Waddesdon Bequest

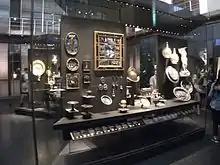
The Waddesdon Bequest has been redisplayed in Gallery 2a since June 2015.

Apart from the two pieces of Islamic glass described above, there are five Renaissance or Baroque glass vessels, all unusual and of exceptional quality. Most are Venetian glass; one is moulded opaque Bohemian glass (WB.56) with a "Triumph of Neptune", and is now dated to the late 17th century; it is also dichroic glass, which changes colour depending on whether it is lit from the front or behind. There is a very rare goblet in opaque turquoise glass with enamels (WB.55); this was to imitate or suggest a vessel in even more expensive semi-precious stone. The late 15th-century Deblín Cup with its cover is one of a small group of vessels made in Murano, Venice in a German or Central European taste, drawing on metalwork shapes used there. It carries a later inscription in Czech urging that the health of the Lords of Deblín, near Brno, be drunk, and was probably the "welcome cup" of the castle there.